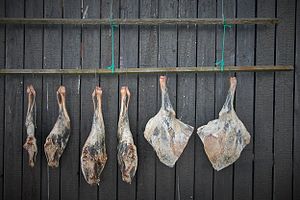
Færøerne / Det færøske køkken
Skærpekød på færøsk Skarpræstur eller skerpikjøt
Skærpekød på færøsk Skarpræstur eller skerpikjøt er vindtørret ekstra velhængt fårekød, der efter ca. 5-9 måneders lagring i en hjallur, (udhus med vind gennemstrømning) har en speciel streng smag, som udefra kommende lige skal vænne sig til."
Færøerne er en gruppe på 18 øer af vulkansk oprindelse i den nordlige del af Atlanterhavet mellem Storbritannien, Island og Norge.